Curitiba

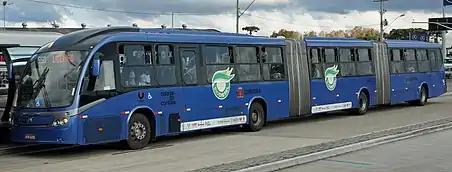
The biggest bi-articulated bus in the world operating in the city.

Curitiba was Brazil's first city to have an IMAX movie theatre. Curitiba has many theaters. The largest and most important one is the Guaíra Theater. Every year, in April, it hosts the Curitiba Theater Festival.